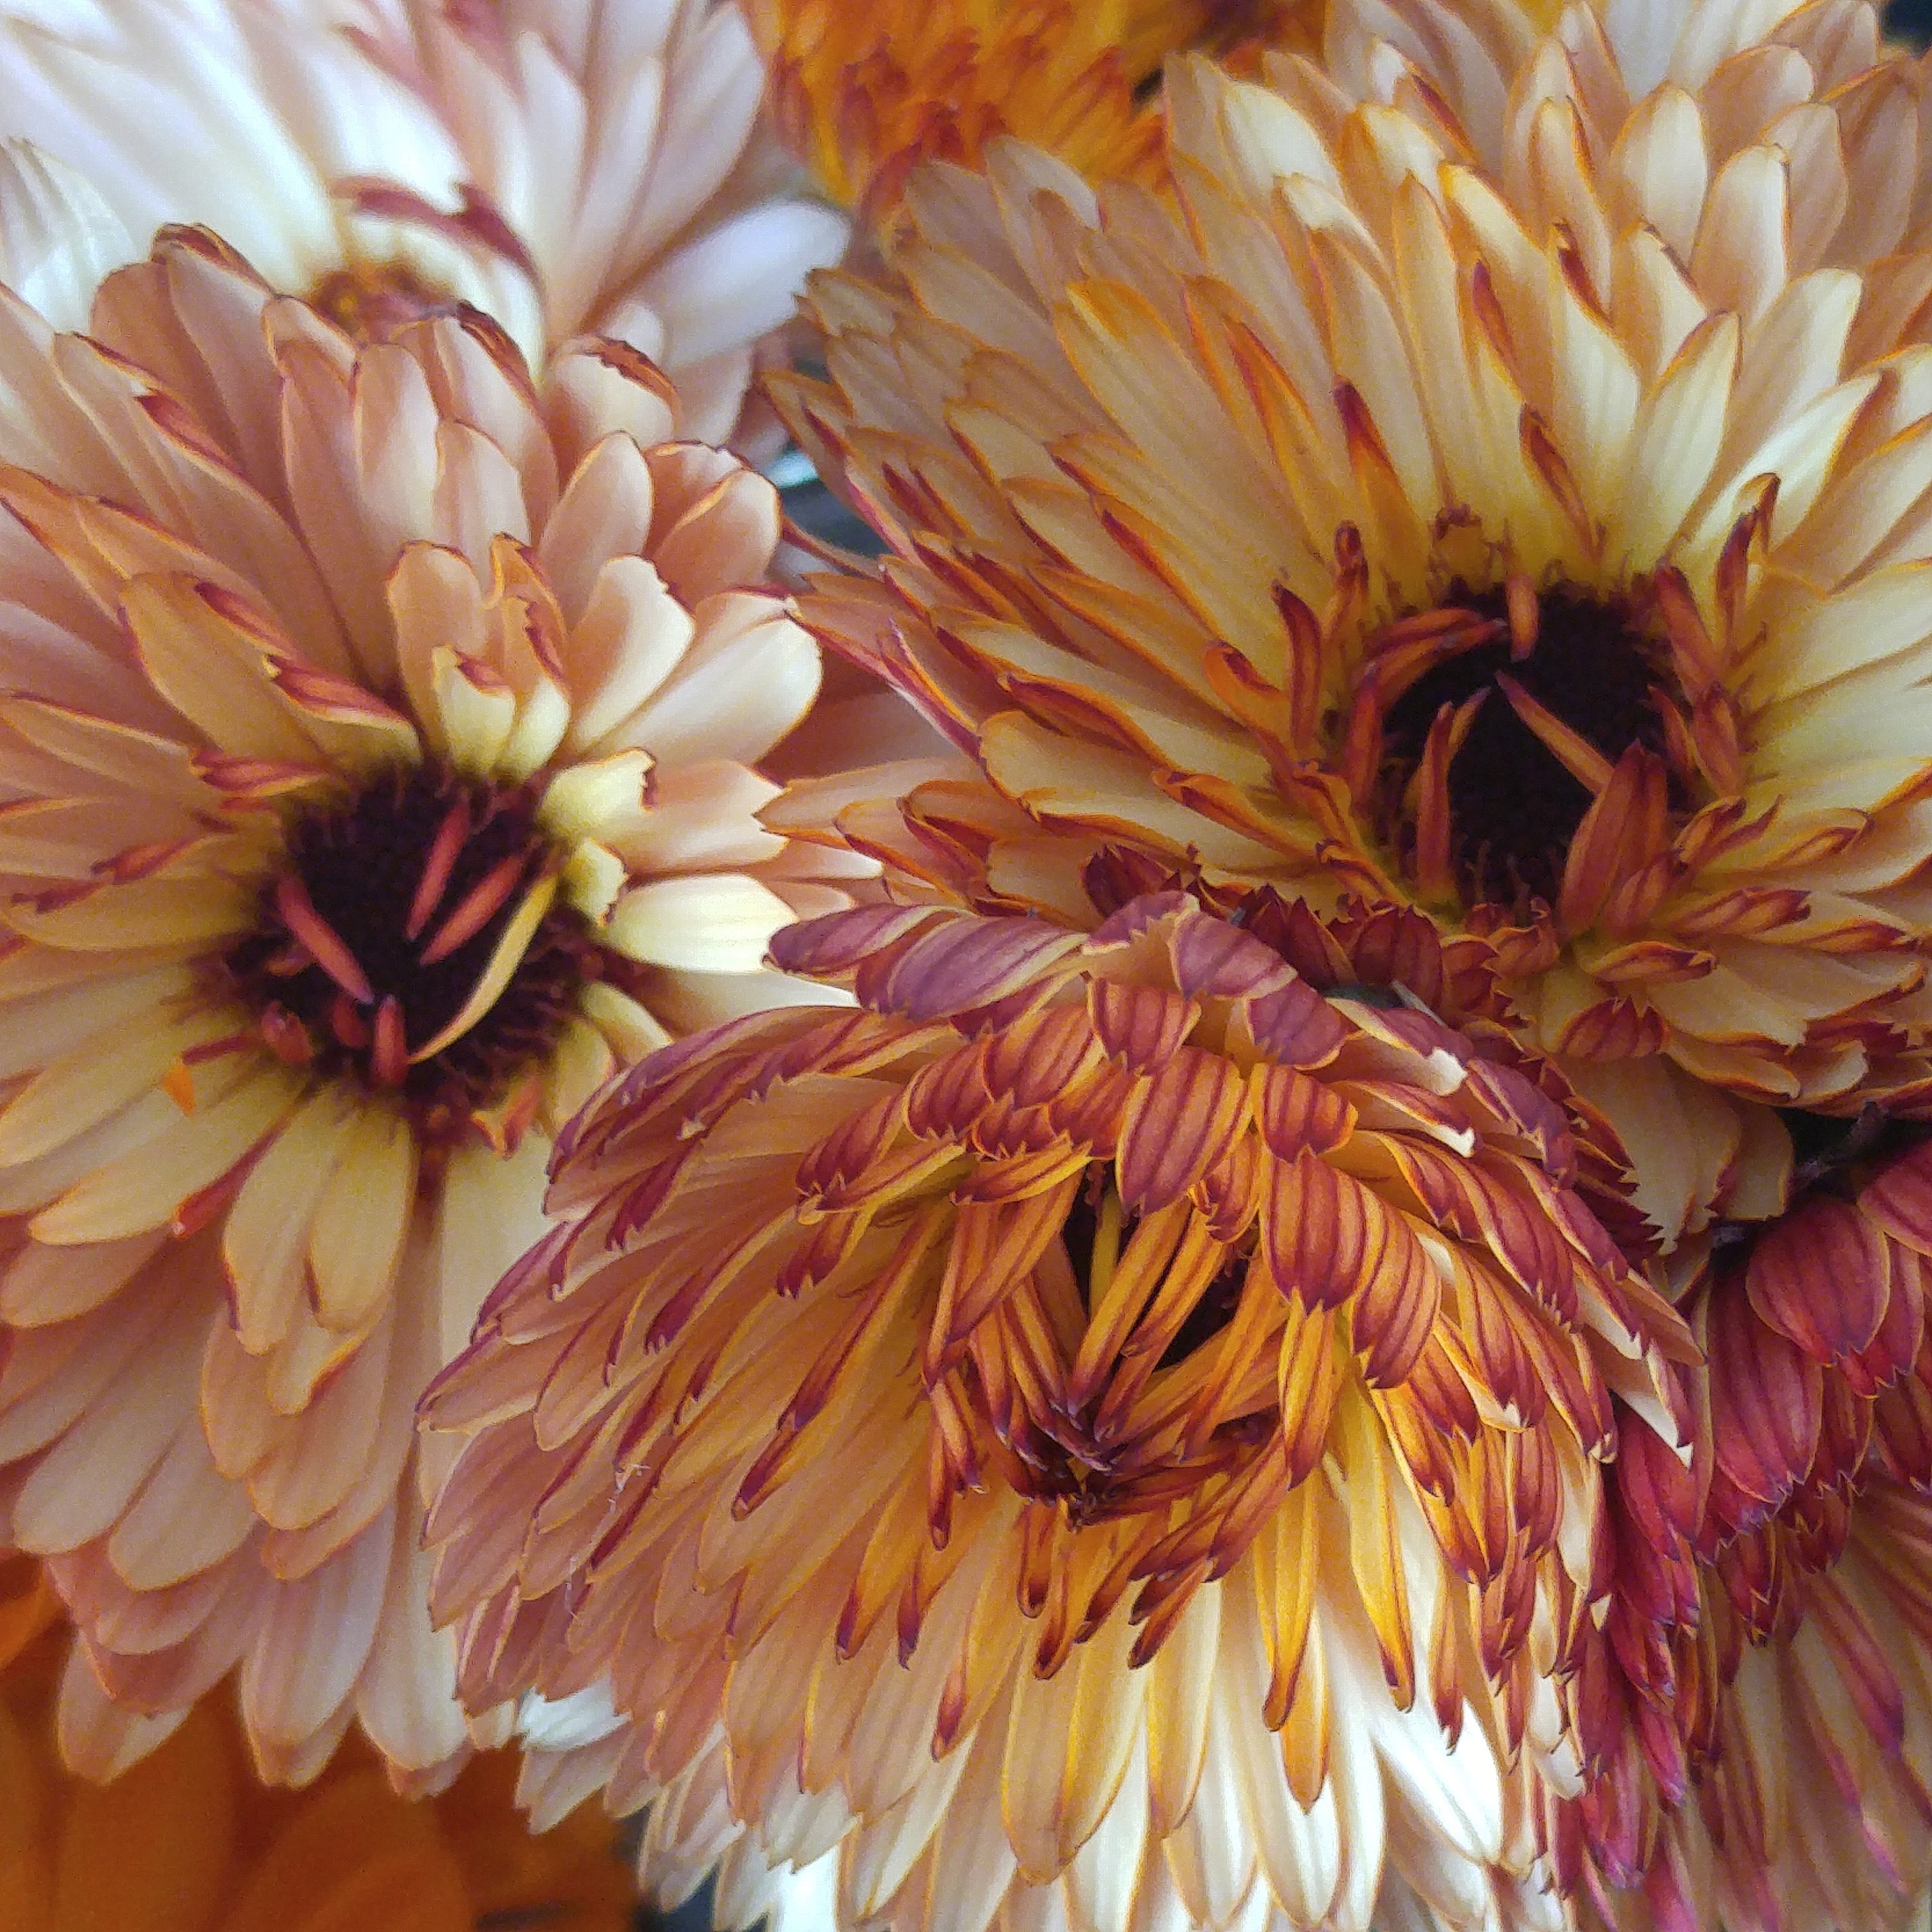
plant, flower, petal, flora, dahlia, macro photography, flowering plant, daisy family, asterales, land plant, chrysanths